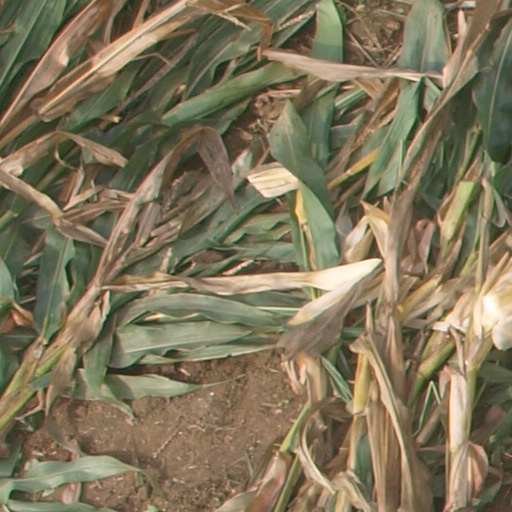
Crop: maize; corn